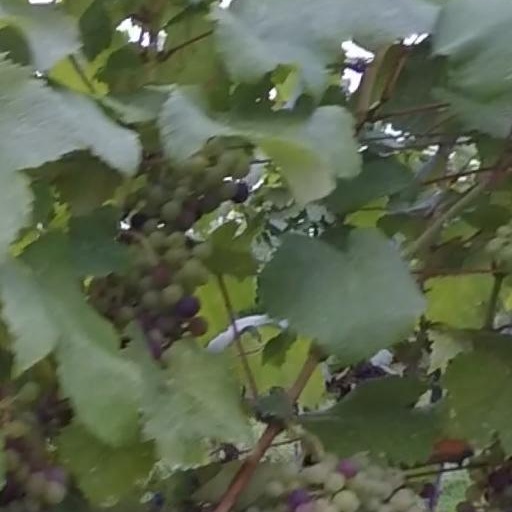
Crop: grape